Nathan Cleary

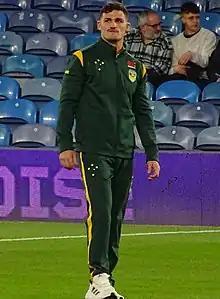
Cleary pre-game for Australia in 2022

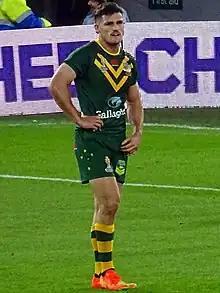
Cleary playing for the Kangaroos in 2022

In the opening rounds of the 2019 season, Cleary had been criticized by sections of the media and fans for Penrith's underwhelming start to the season. In Round 4, Cleary kicked a goal from the sideline after the final siren to send their game against the Wests Tigers into extra time. Cleary then kicked a 40 metre field goal to win the game for Penrith 9-8.